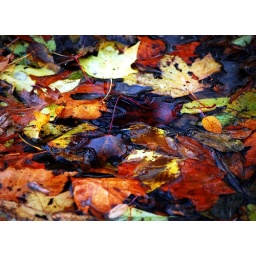
More on the ground than in the trees